Wellington Collection

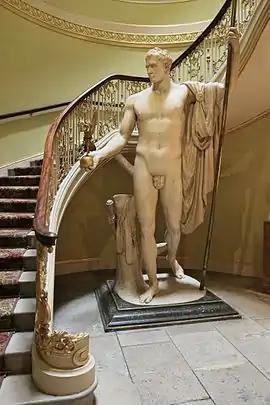
"Napoleon as Mars the Peacemaker" statue of Napoleon by Antonio Canova

The notable collection of over 200 paintings on display includes 83 paintings from the Spanish royal collection. At the Battle of Vitoria in northern Spain in 1813, the British army captured a carriage full of paintings from the Spanish royal collection. Joseph Bonaparte, whose brother Napoleon had made him king of Spain, had already lost Madrid, escaping with over 200 paintings in the carriage. Most had been removed from their frames and were rolled up in a large "imperial" or travelling-chest, along with state papers, love letters, and other documents. After a quick look, Wellington and his staff thought there was nothing very important or valuable in it, but sent the imperial by sea to his brother William, Lord Maryborough (as he then was) in London for a proper check. His brother called in William Seguier, later the first keeper of the National Gallery, who recognised the quality of the paintings and compiled a list of 165 of the most important.